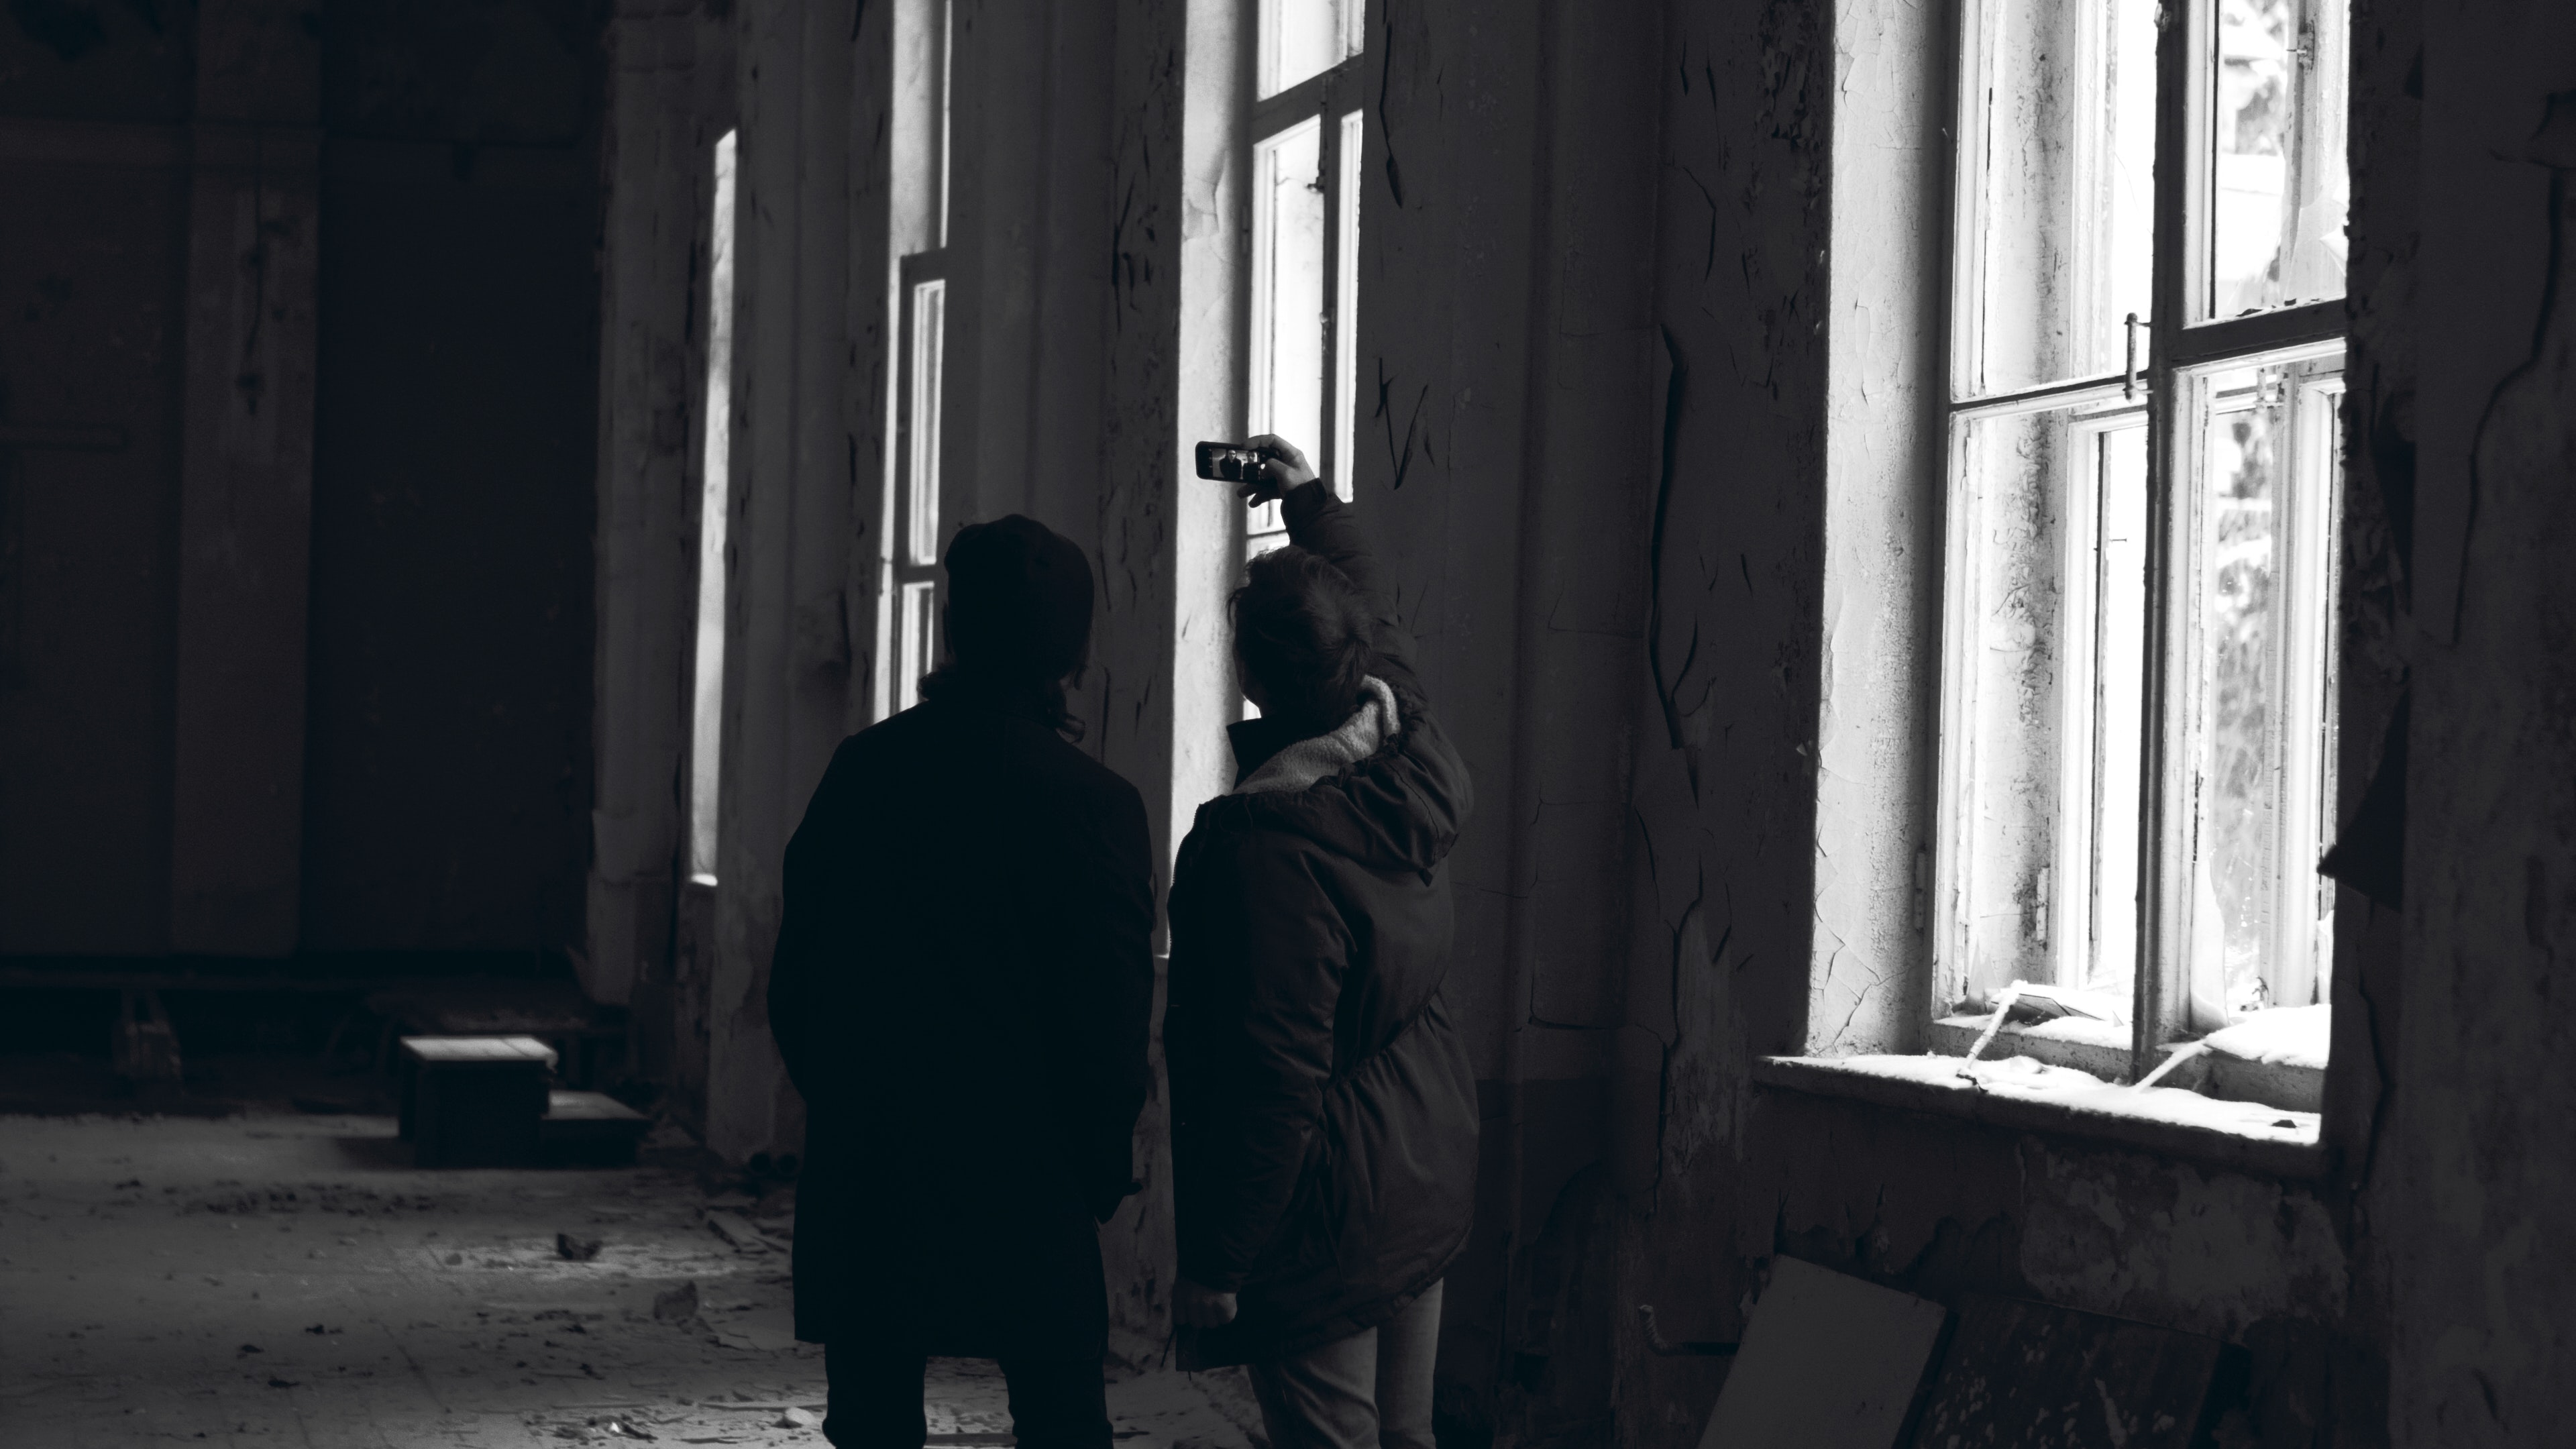
black, white, black and white, standing, monochrome, snapshot, photography, monochrome photography, darkness, window, shadow, style